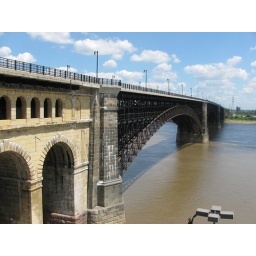
The first bridge to span the Mississippi River (constructed in the 1880s)